Kurt Schumacher

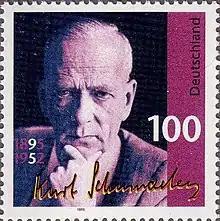
100 pfennigs 1995 postage stamp for his centenary since his birth

Schumacher was born in Kulm, in West Prussia (now Chełmno in Poland), the son of a small businessman who was a member of the liberal German Free-minded Party and deputy in the municipal assembly. As a young man, he was a brilliant student; when the First World War broke out in 1914, he immediately abandoned his studies and joined the Imperial German Army. In December, at Bielawy west of Łowicz in Poland, he was so badly wounded that his right arm had to be amputated. After contracting dysentery, he was finally discharged from the army and was decorated with the Iron Cross Second class. Schumacher returned to his law and political science in Halle, Leipzig, and Berlin, from which he graduated in 1919.